Chelsea Halfpenny

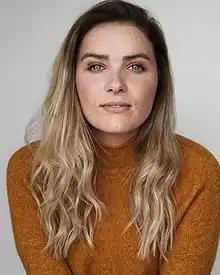

Chelsea Halfpenny (born 26 September 1991) is an English actress, known for her roles as Amy Wyatt in the ITV soap opera "Emmerdale" and Alicia Munroe in the BBC drama "Casualty". She played Jenna Hunterson in the 2022 UK tour of "Waitress".